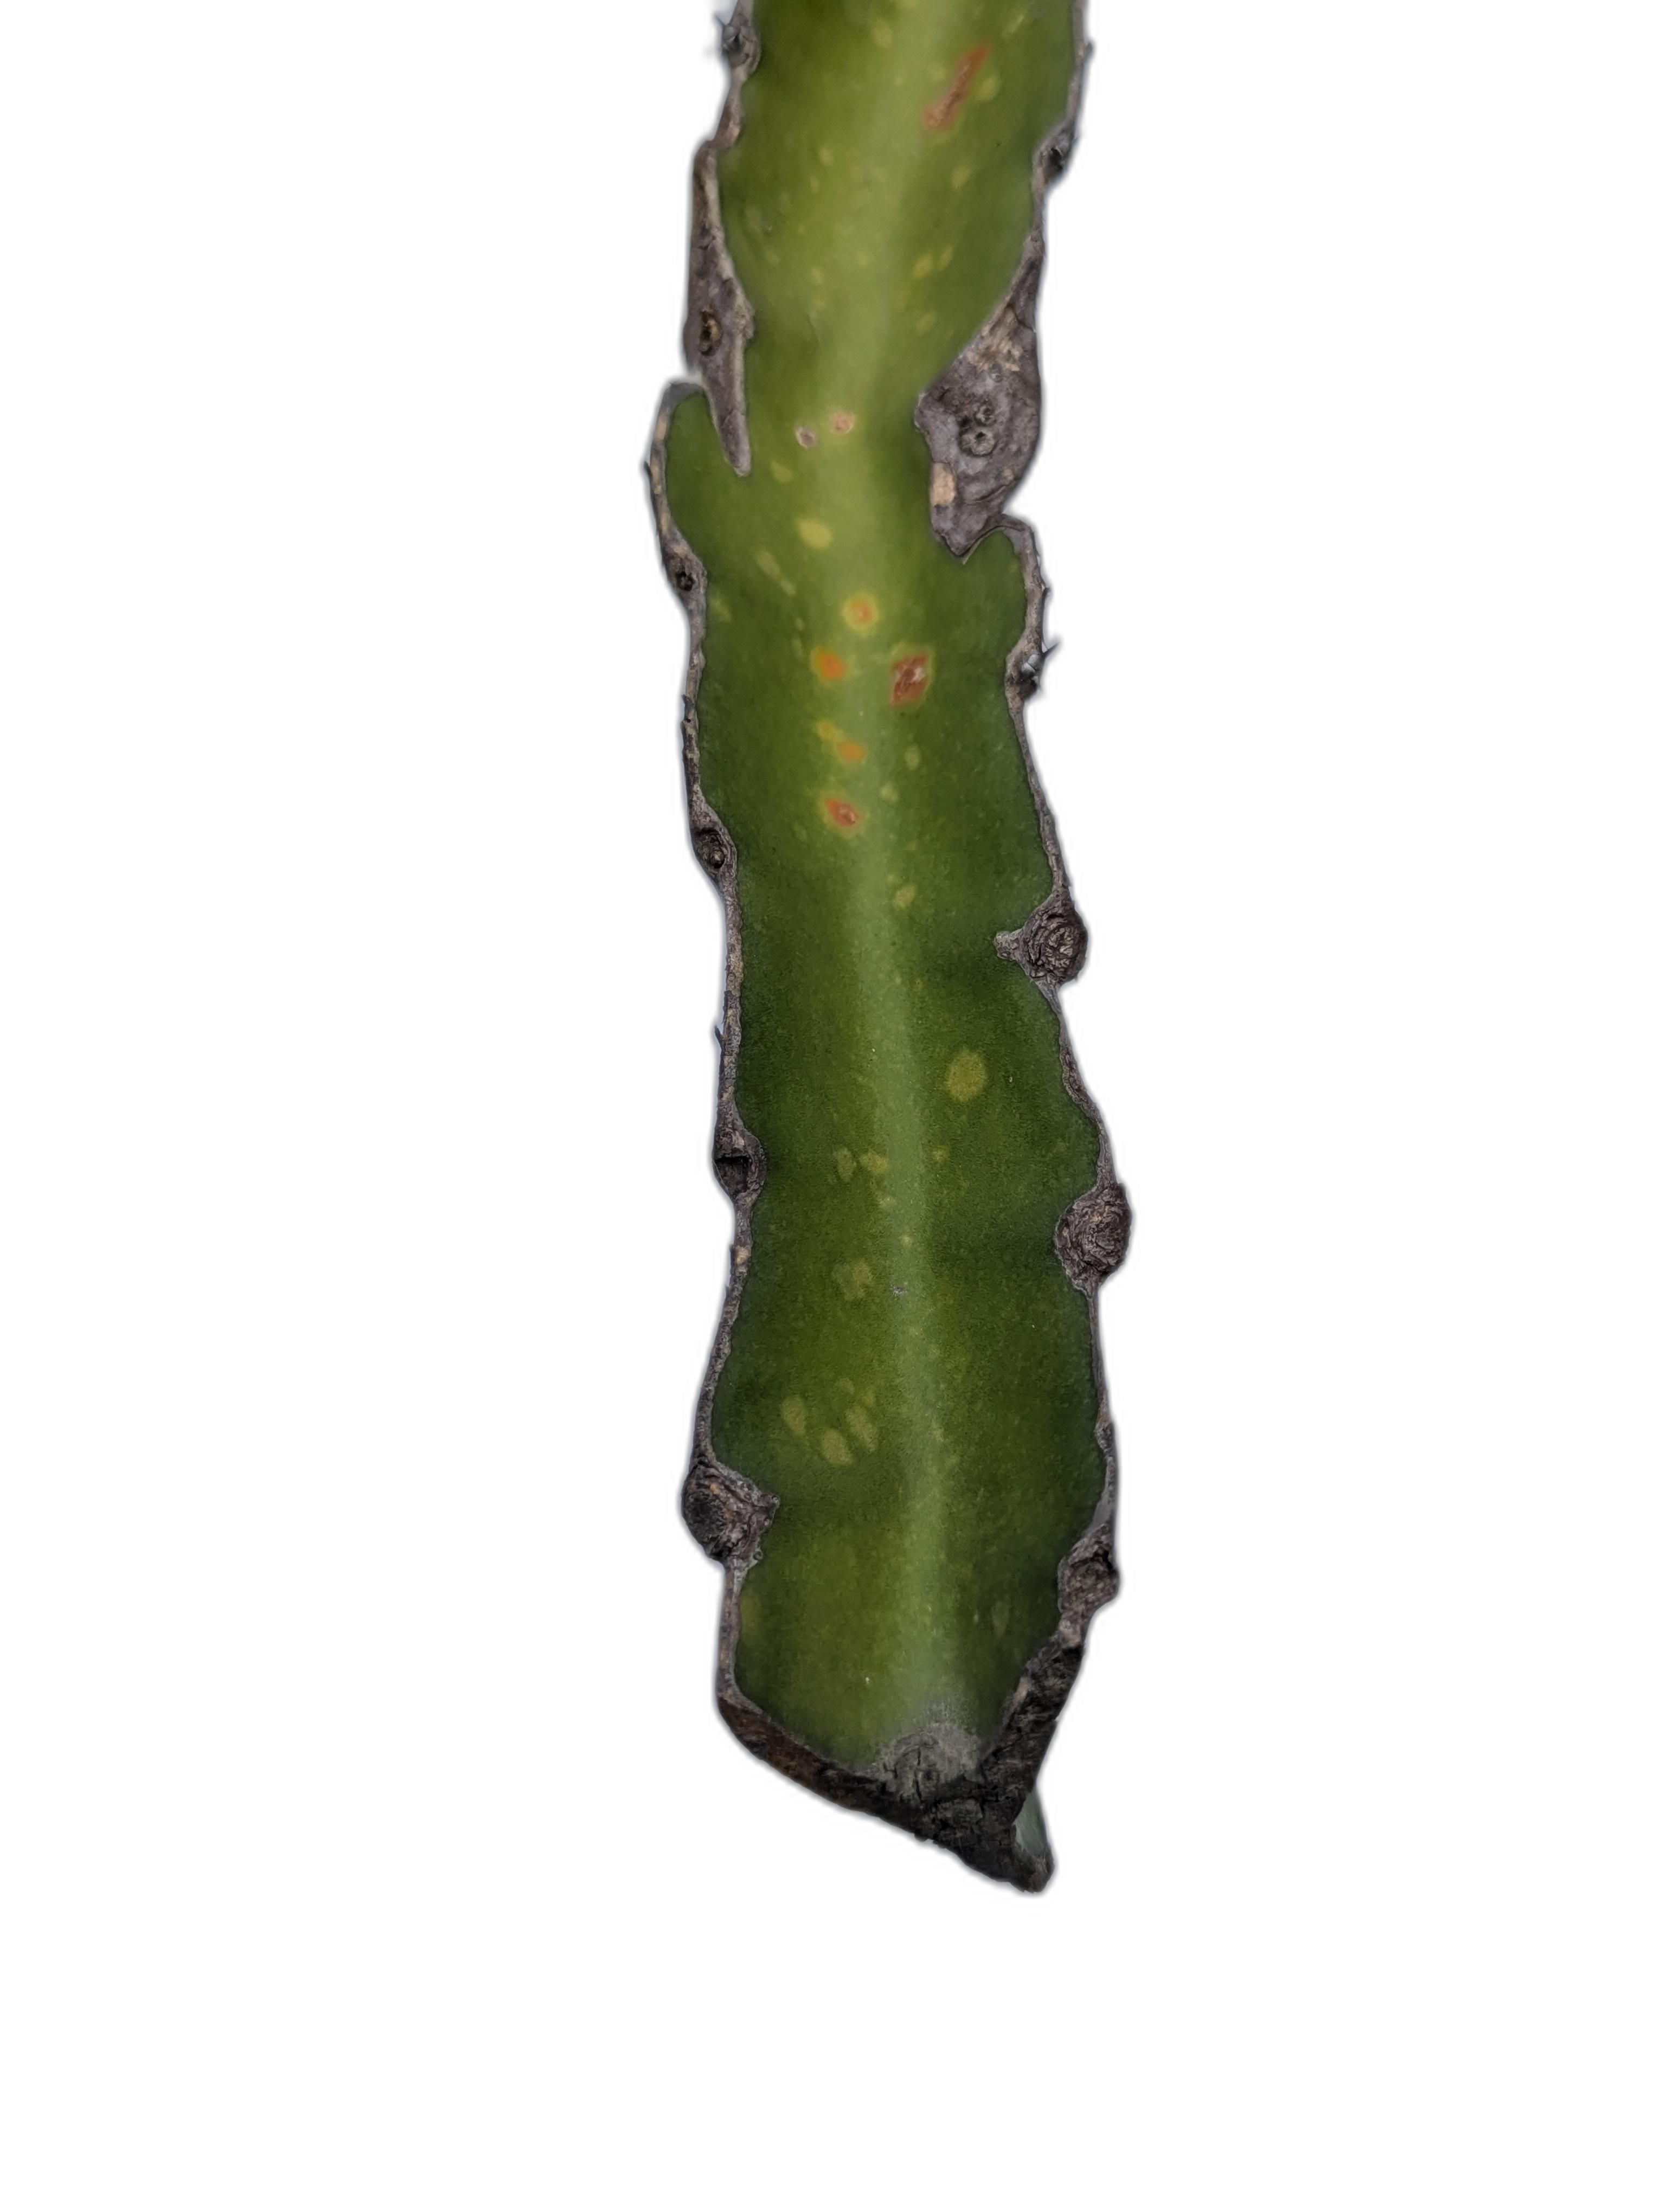
Label: Bad leaf